Federal subjects of Russia

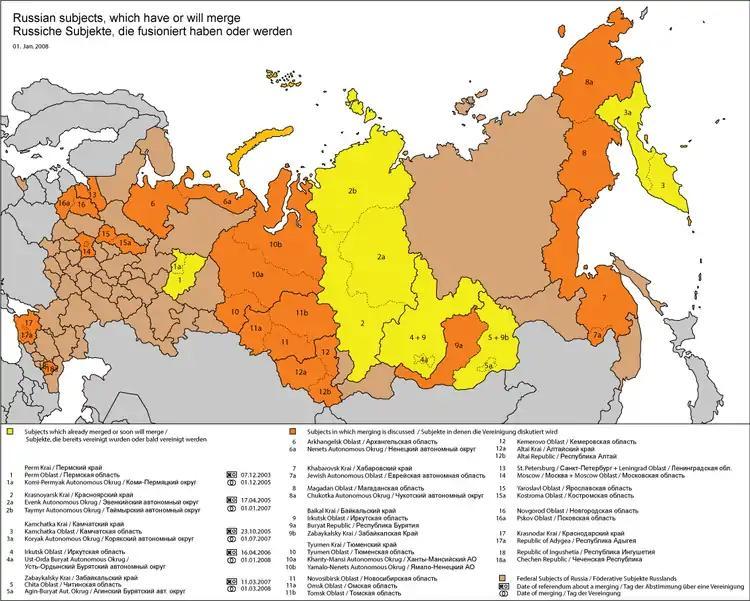
Map of the federal subjects of Russia highlighting those that merged in the first decade of the 21st century (in yellow), and those whose merger has been discussed in the same decade (in orange)

Starting in 2005, some of the federal subjects were merged into larger territories. In this process, six very sparsely populated subjects (comprising in total 0.3% of the population of Russia) were integrated into more populated subjects, with the hope that the economic development of those territories would benefit from the much larger means of their neighbours. The merging process was finished on 1 March 2008. No new mergers have been planned since March 2008. The six territories became "administrative-territorial regions with special status". They have large proportions of minorities, with Russians being a majority only in three of them. Four of those territories have a second official language in addition to Russian: Buryat (in two of the merged territories), Komi-Permian, Koryak. This is an exception: all the other official languages of Russia (other than Russian) are set by the Constitutions of its constituent Republics (Mordovia, Chechnya, Dagestan etc.). The status of the "administrative-territorial regions with special status" has been a subject of criticism because it does not appear in the Constitution of the Russian Federation.